Werner Motors

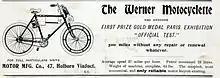
Motocyclette advertisement from 1900

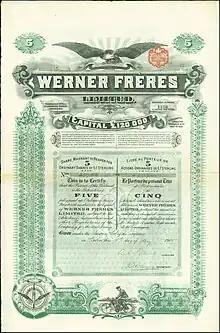
Share of the Werner Frères Ltd., issued 5. May 1905

The attempt to use a De Dion-Bouton engine in a bicycle frame in 1896 resulted in failure. But in 1897 they succeeded in creating a moto bicycle called the "Motocyclette" with the engine mounted on the front steering head that achieved some success.